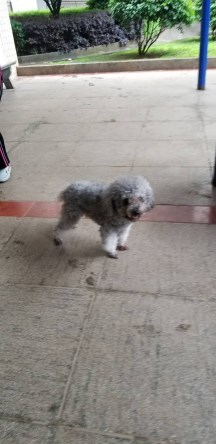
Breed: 7449-n000128-teddy